Joof family

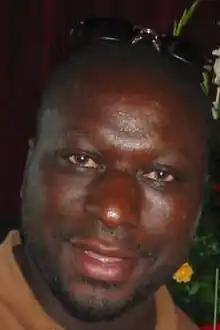
Pierre Moustapha Diouf, commonly known as Mouss Diouf, a renowned actor who had worked with personalities like Ousmane Sembène.

● El Hadji Malick Diouf (born 2004) professional footballer who plays for SK Slavia Prague